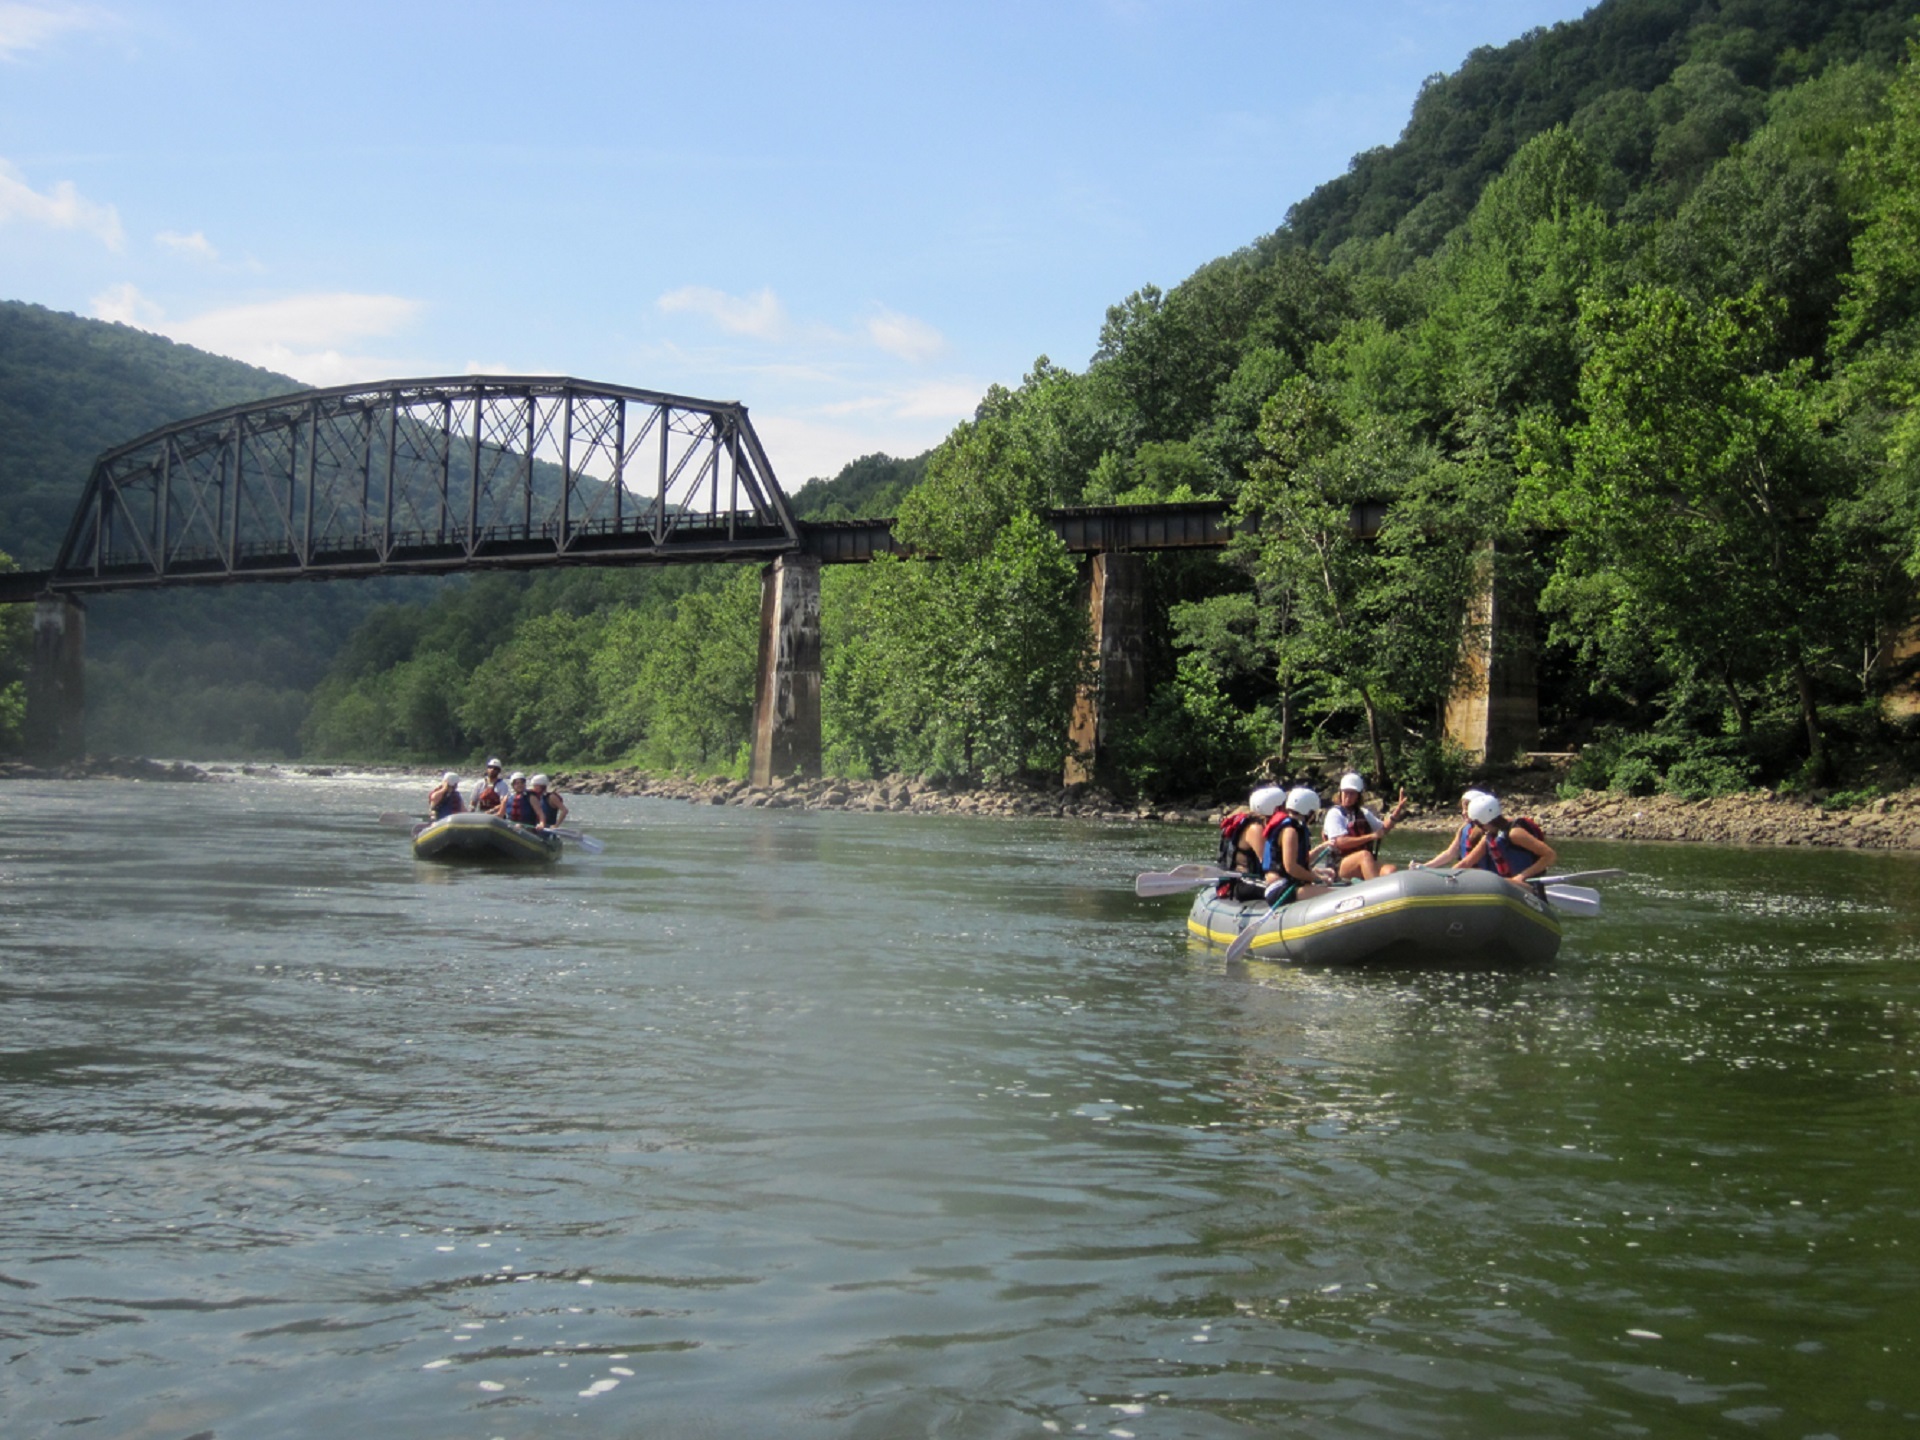
landscape, water, wilderness, sport, boat, adventure, river, recreation, paddle, vehicle, usa, rapid, float, current, outdoors, sports, boating, teamwork, challenge, raft, west virginia, rafting, railroad bridge, outdoor recreation, new river gorge national river